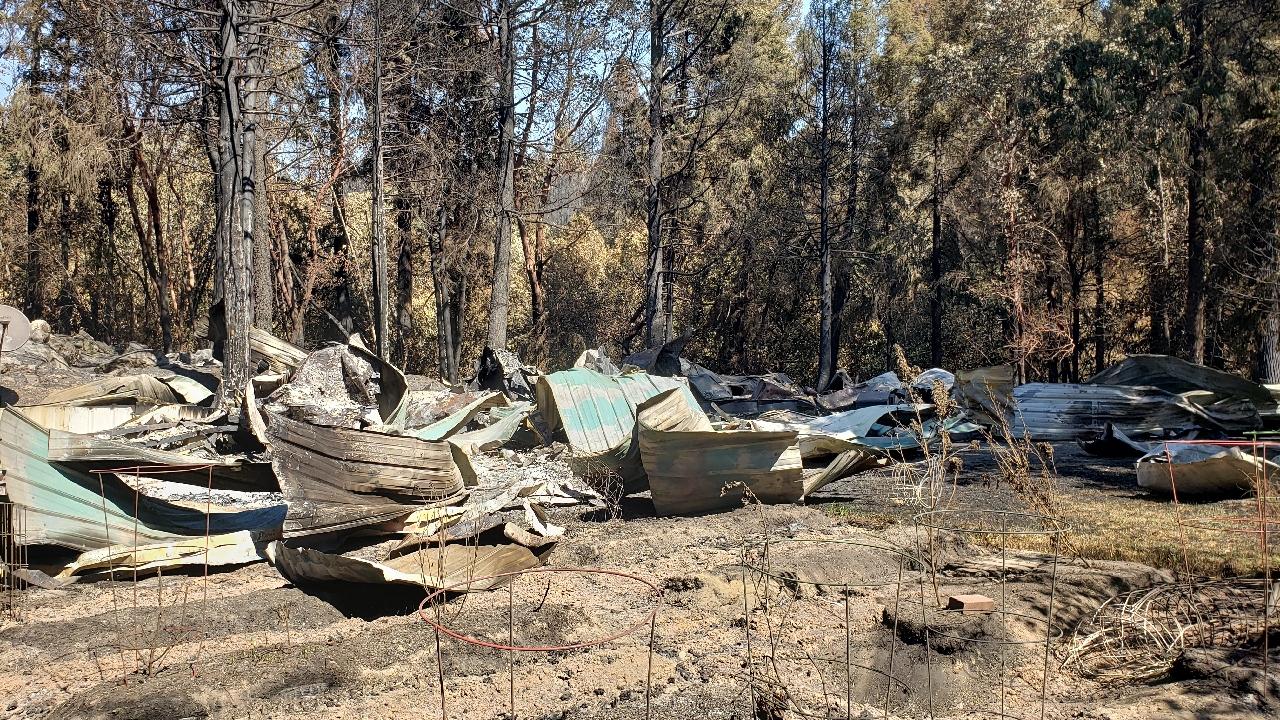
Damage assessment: destroyed